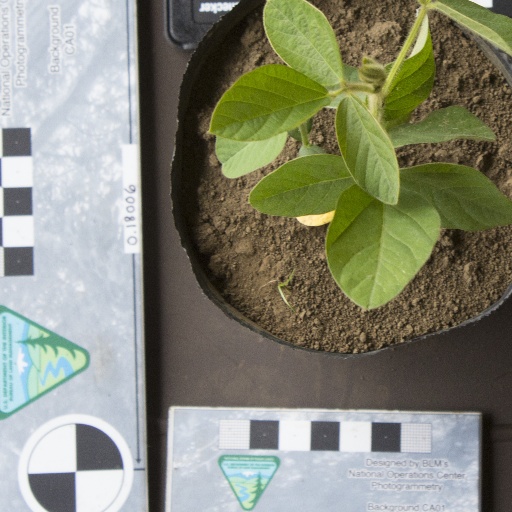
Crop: soybean